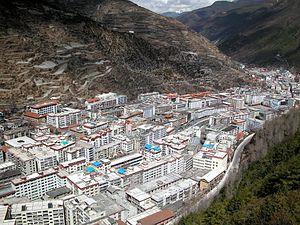
Le bourg de Lucheng est le centre urbain de la ville-district de Kangding, dans la Préfecture autonome tibétaine de Garzê, province du Sichuan, en République populaire de Chine.